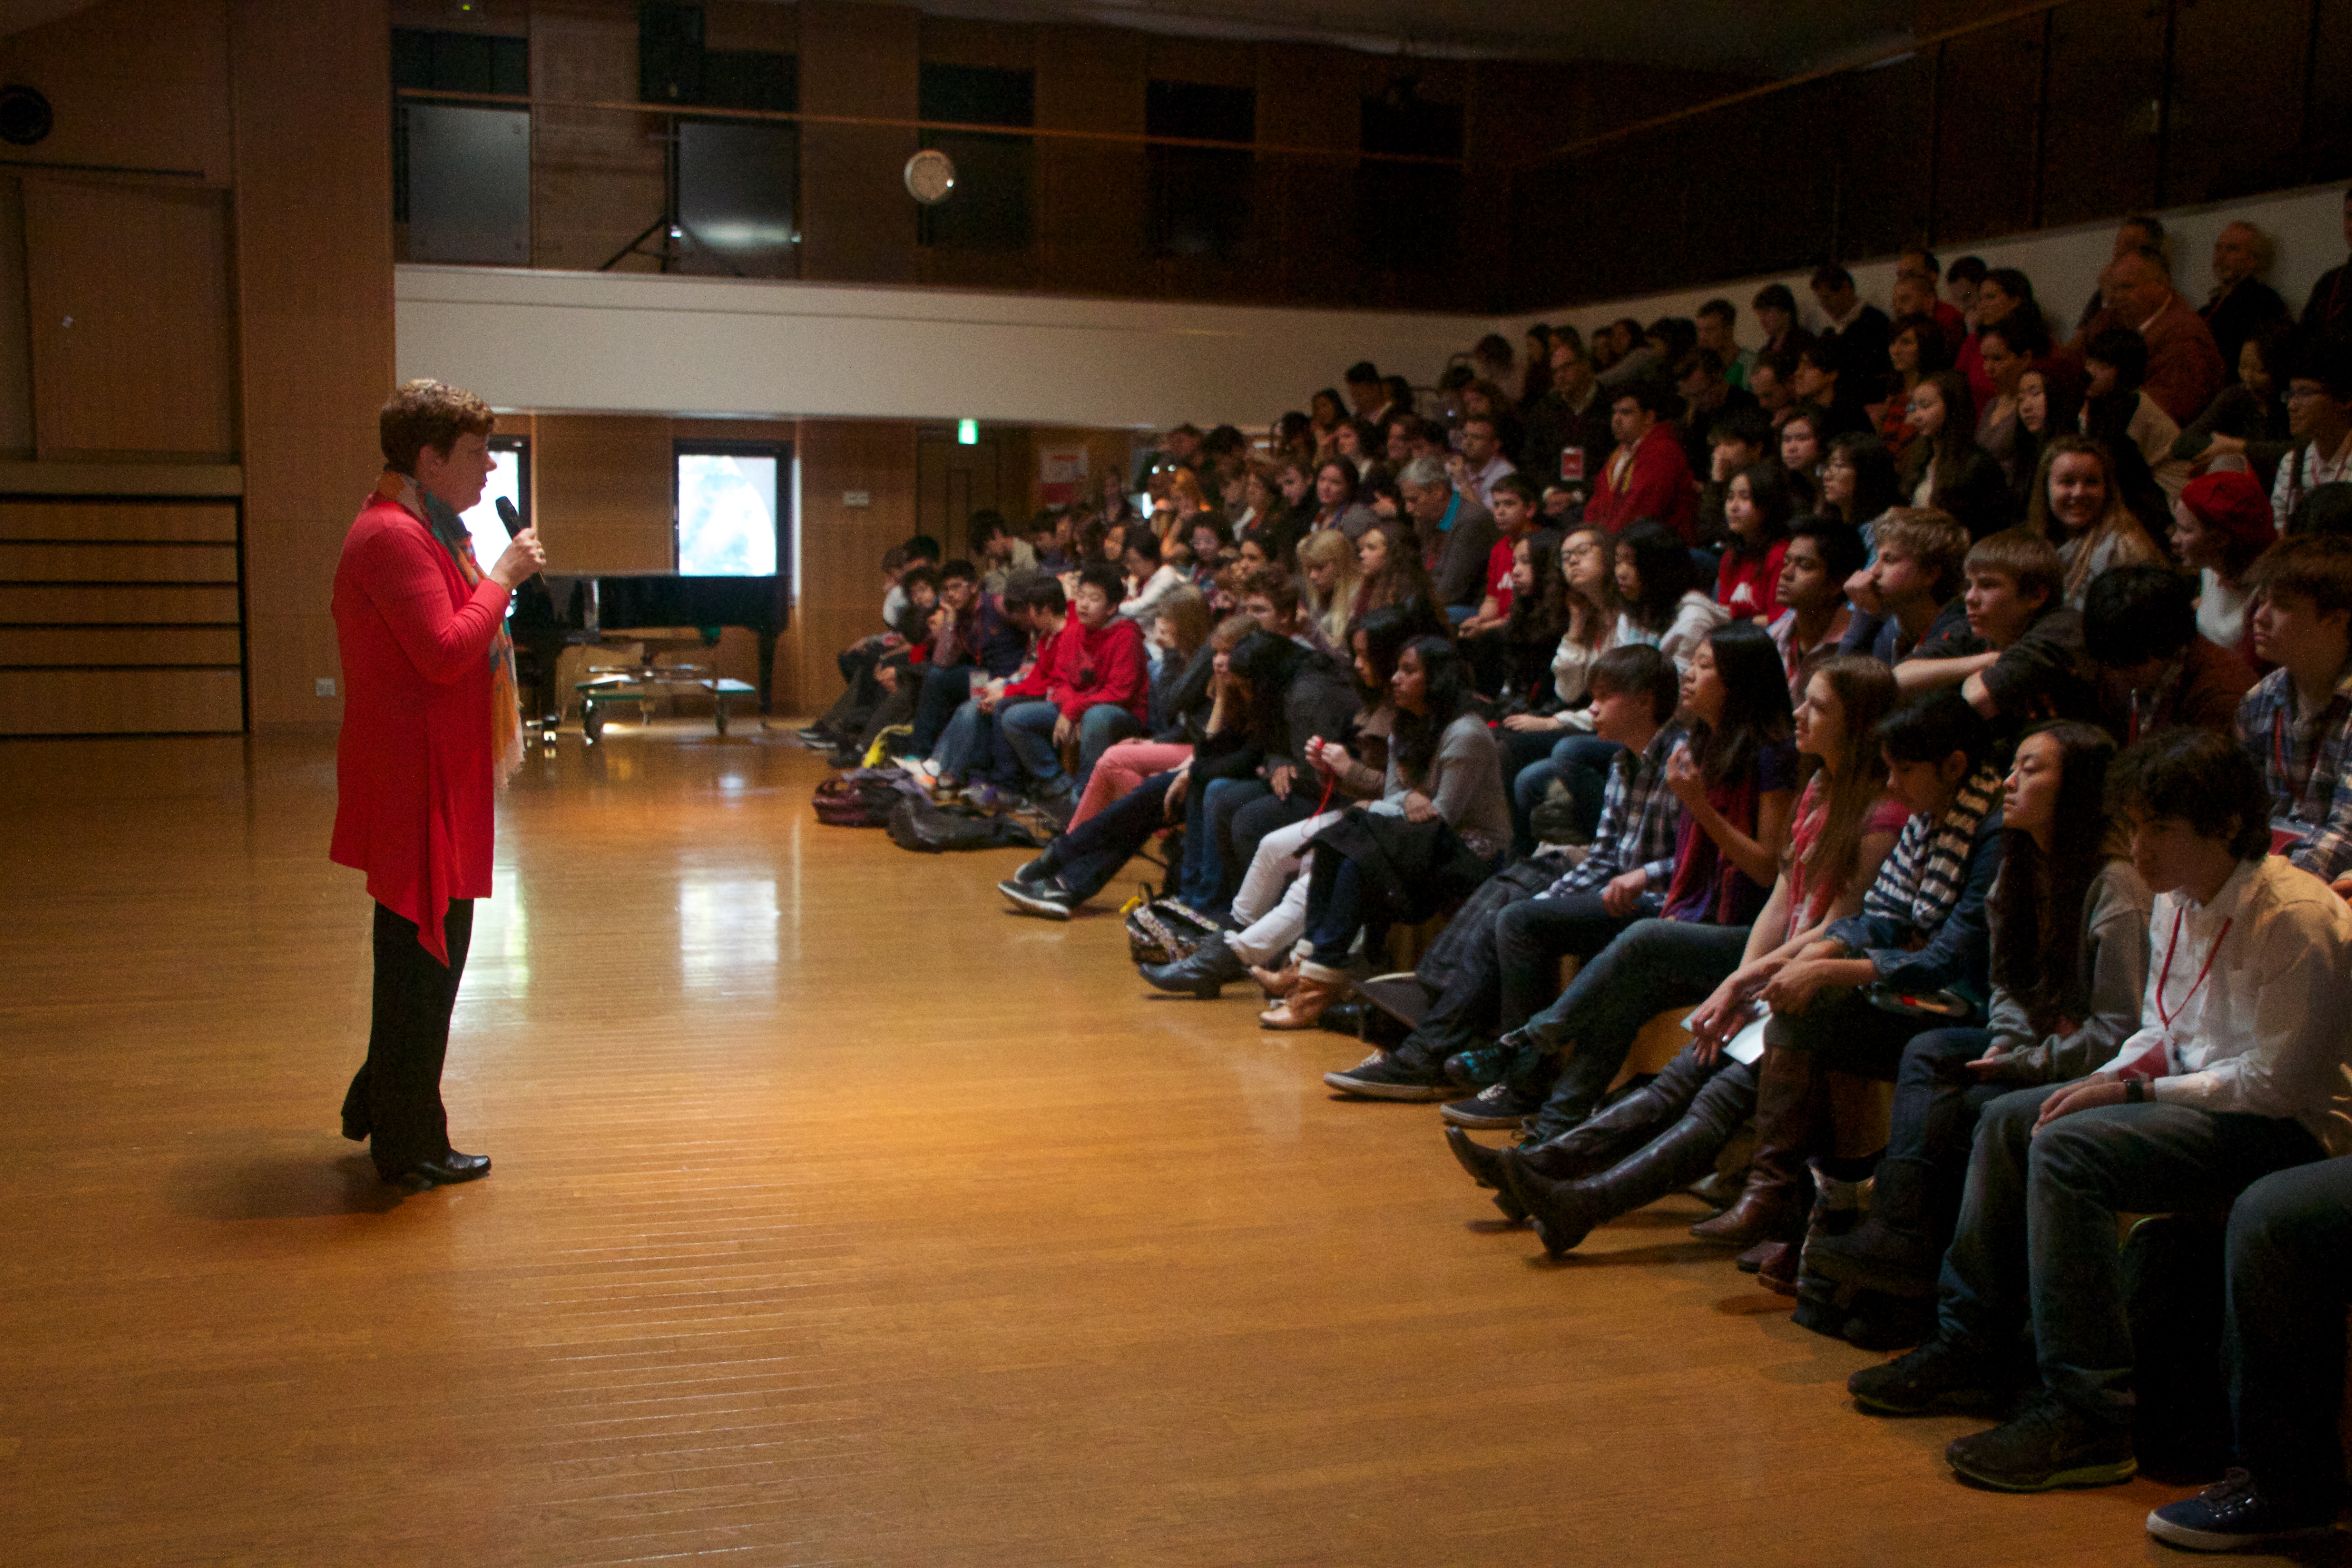
audience, youth, flatclass2013, performing arts